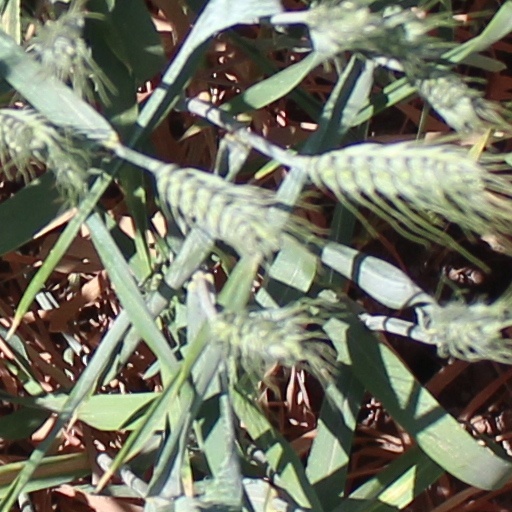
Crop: wheat